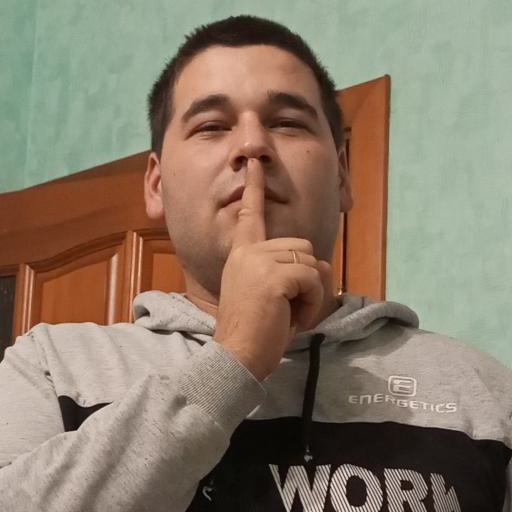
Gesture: mute